Reversible cellular automaton

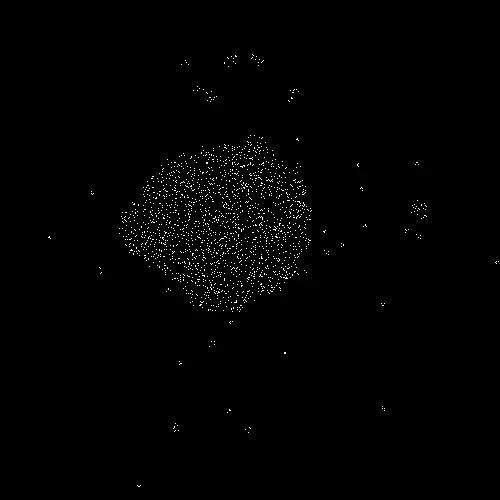
Gliders escape from a central random seed region in the Critters block cellular automaton rule.

Conway's Game of Life, one of the most famous cellular automaton rules, is not reversible: for instance, it has many patterns that die out completely, so the configuration in which all cells are dead has many predecessors, and it also has Garden of Eden patterns with no predecessors. However, another rule called "Critters" by its inventors, Tommaso Toffoli and Norman Margolus, is reversible and has similar dynamic behavior to Life.